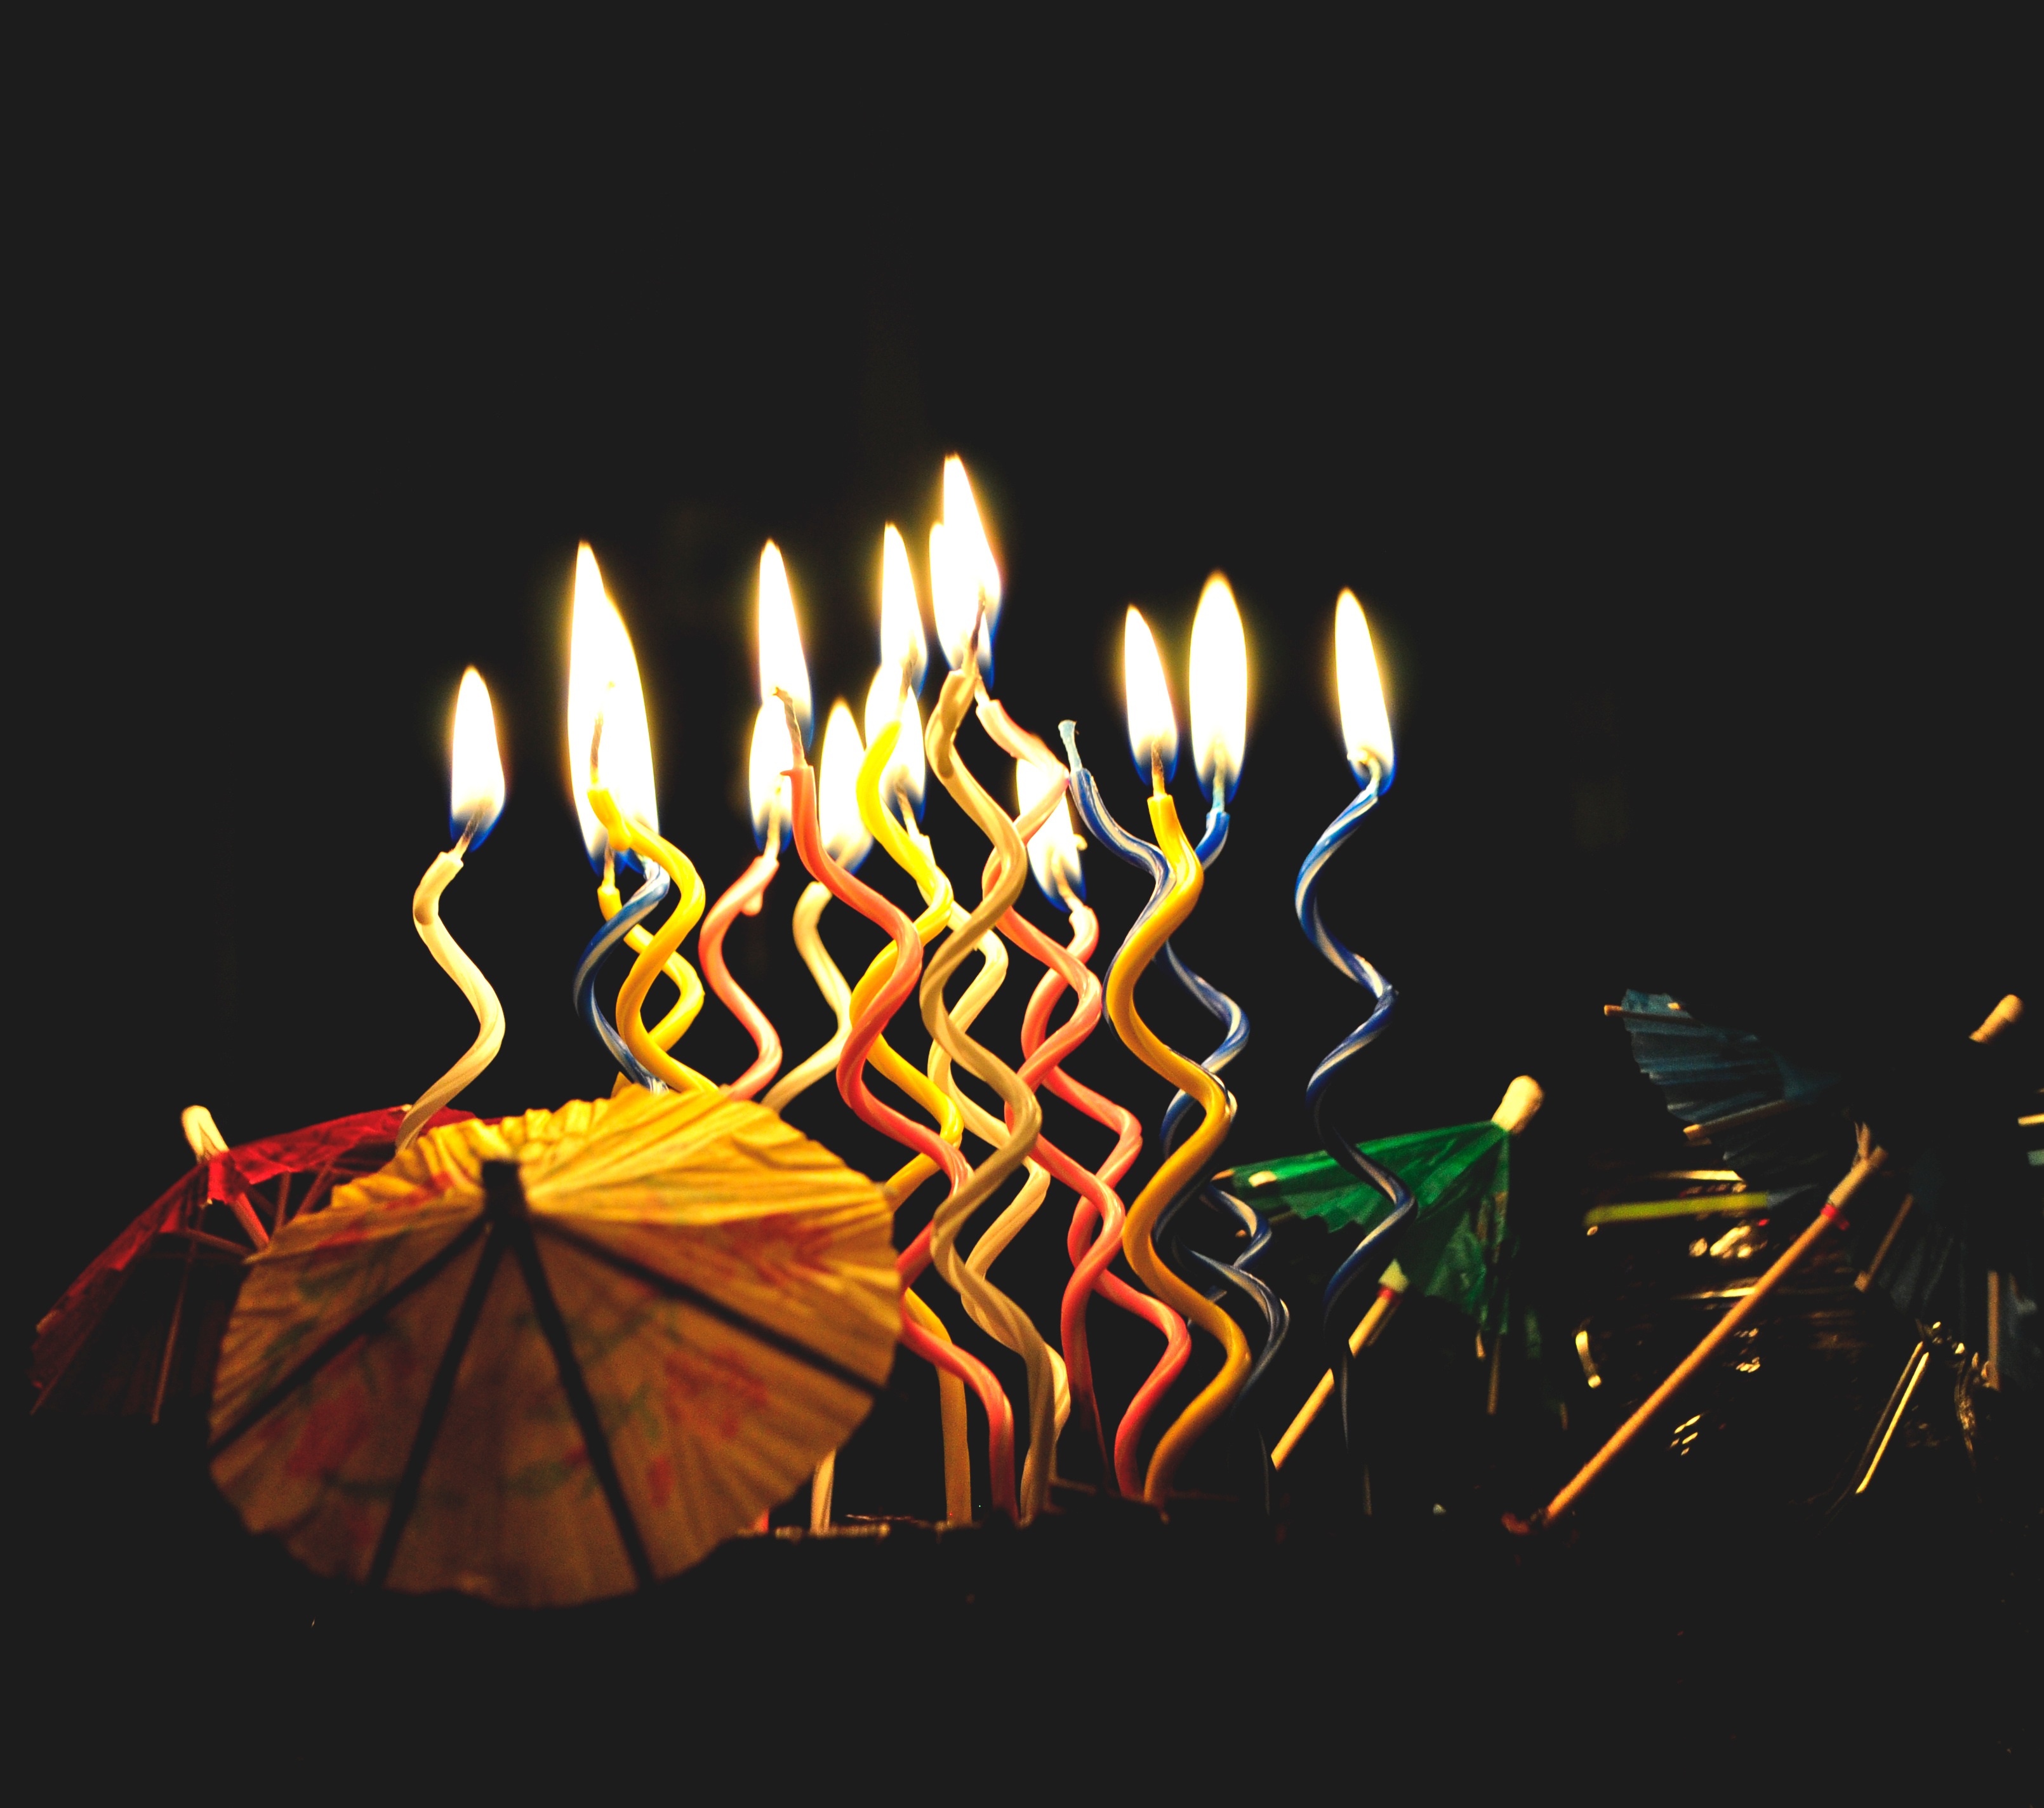
branch, light, flower, flame, lighting, illustration